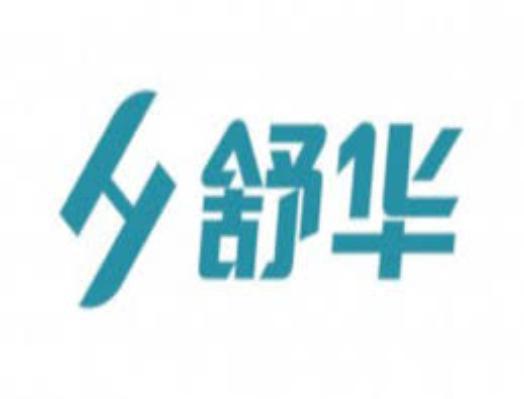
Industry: Sports